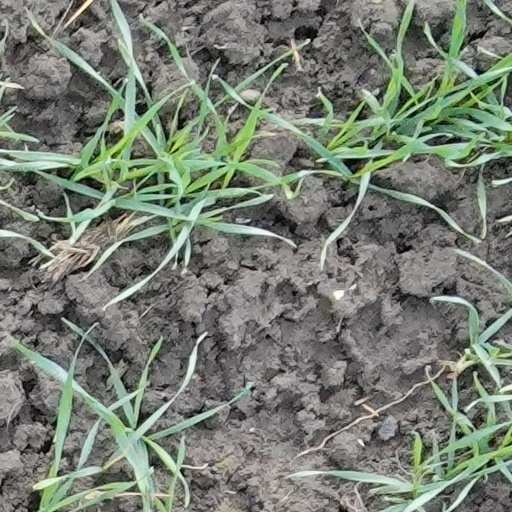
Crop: wheat